KAT metro station

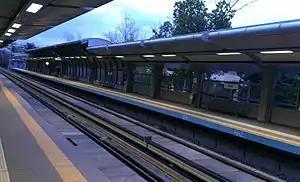
KAT metro station

KAT is an Athens metro station in Kifissia, Athens, Greece, next to the Traumatic Recovery Center (KAT), from which it derives its name. The station is situated 24.631 km from the starting point in Piraeus. The station was opened on 27 March 1989 and was renovated in 2004. It contains two platforms.